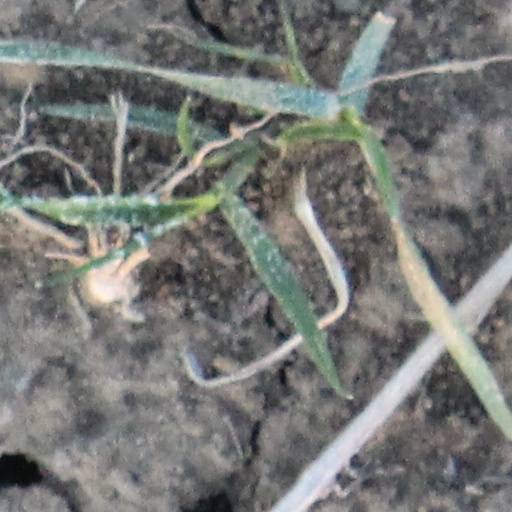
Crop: wheat